The Bachelorette (American TV series) season 16

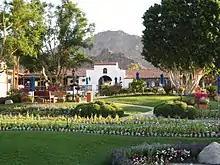
Due to the COVID-19 pandemic, the contestants were housed and isolated at La Quinta Resort & Club in La Quinta, California for the entire season.

For the first time since the second season of "The Bachelorette" in 2004, the dates and travel would have to take place entirely within the United States because of growing concerns about the COVID-19 due to the ongoing pandemic. Filming was scheduled to begin on March 13, 2020, at the traditional Villa de La Vina mansion in Agoura Hills, California and had been planned to conclude in mid-May in time for the original premiere date of May 18, but with the aforementioned pandemic growing rapidly, the season was forced to suspend production and filming was postponed to a later date. The initial destinations for the season including visits to Chattanooga (Tennessee), Reykjavík (Iceland), Rome (Italy) and Hvar (Croatia), but were called off by the production crew due to factors of the worsening outbreak, omitting international travel. Iceland and Croatia would eventually be revisited in the twenty-sixth season of "The Bachelor".